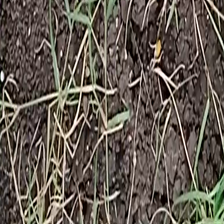
Weed species: Harali_(Cynodon_dactylon)